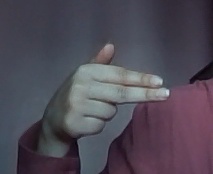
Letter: ghain